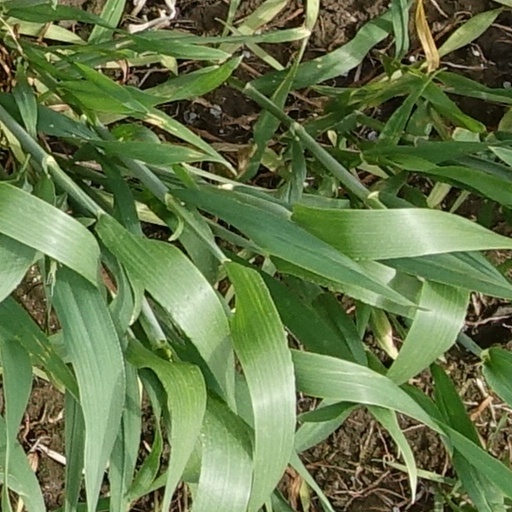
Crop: wheat